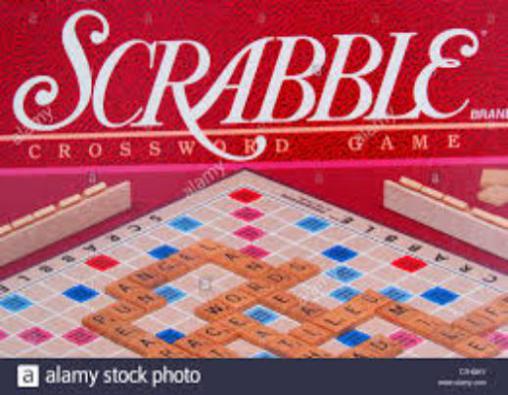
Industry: Leisure